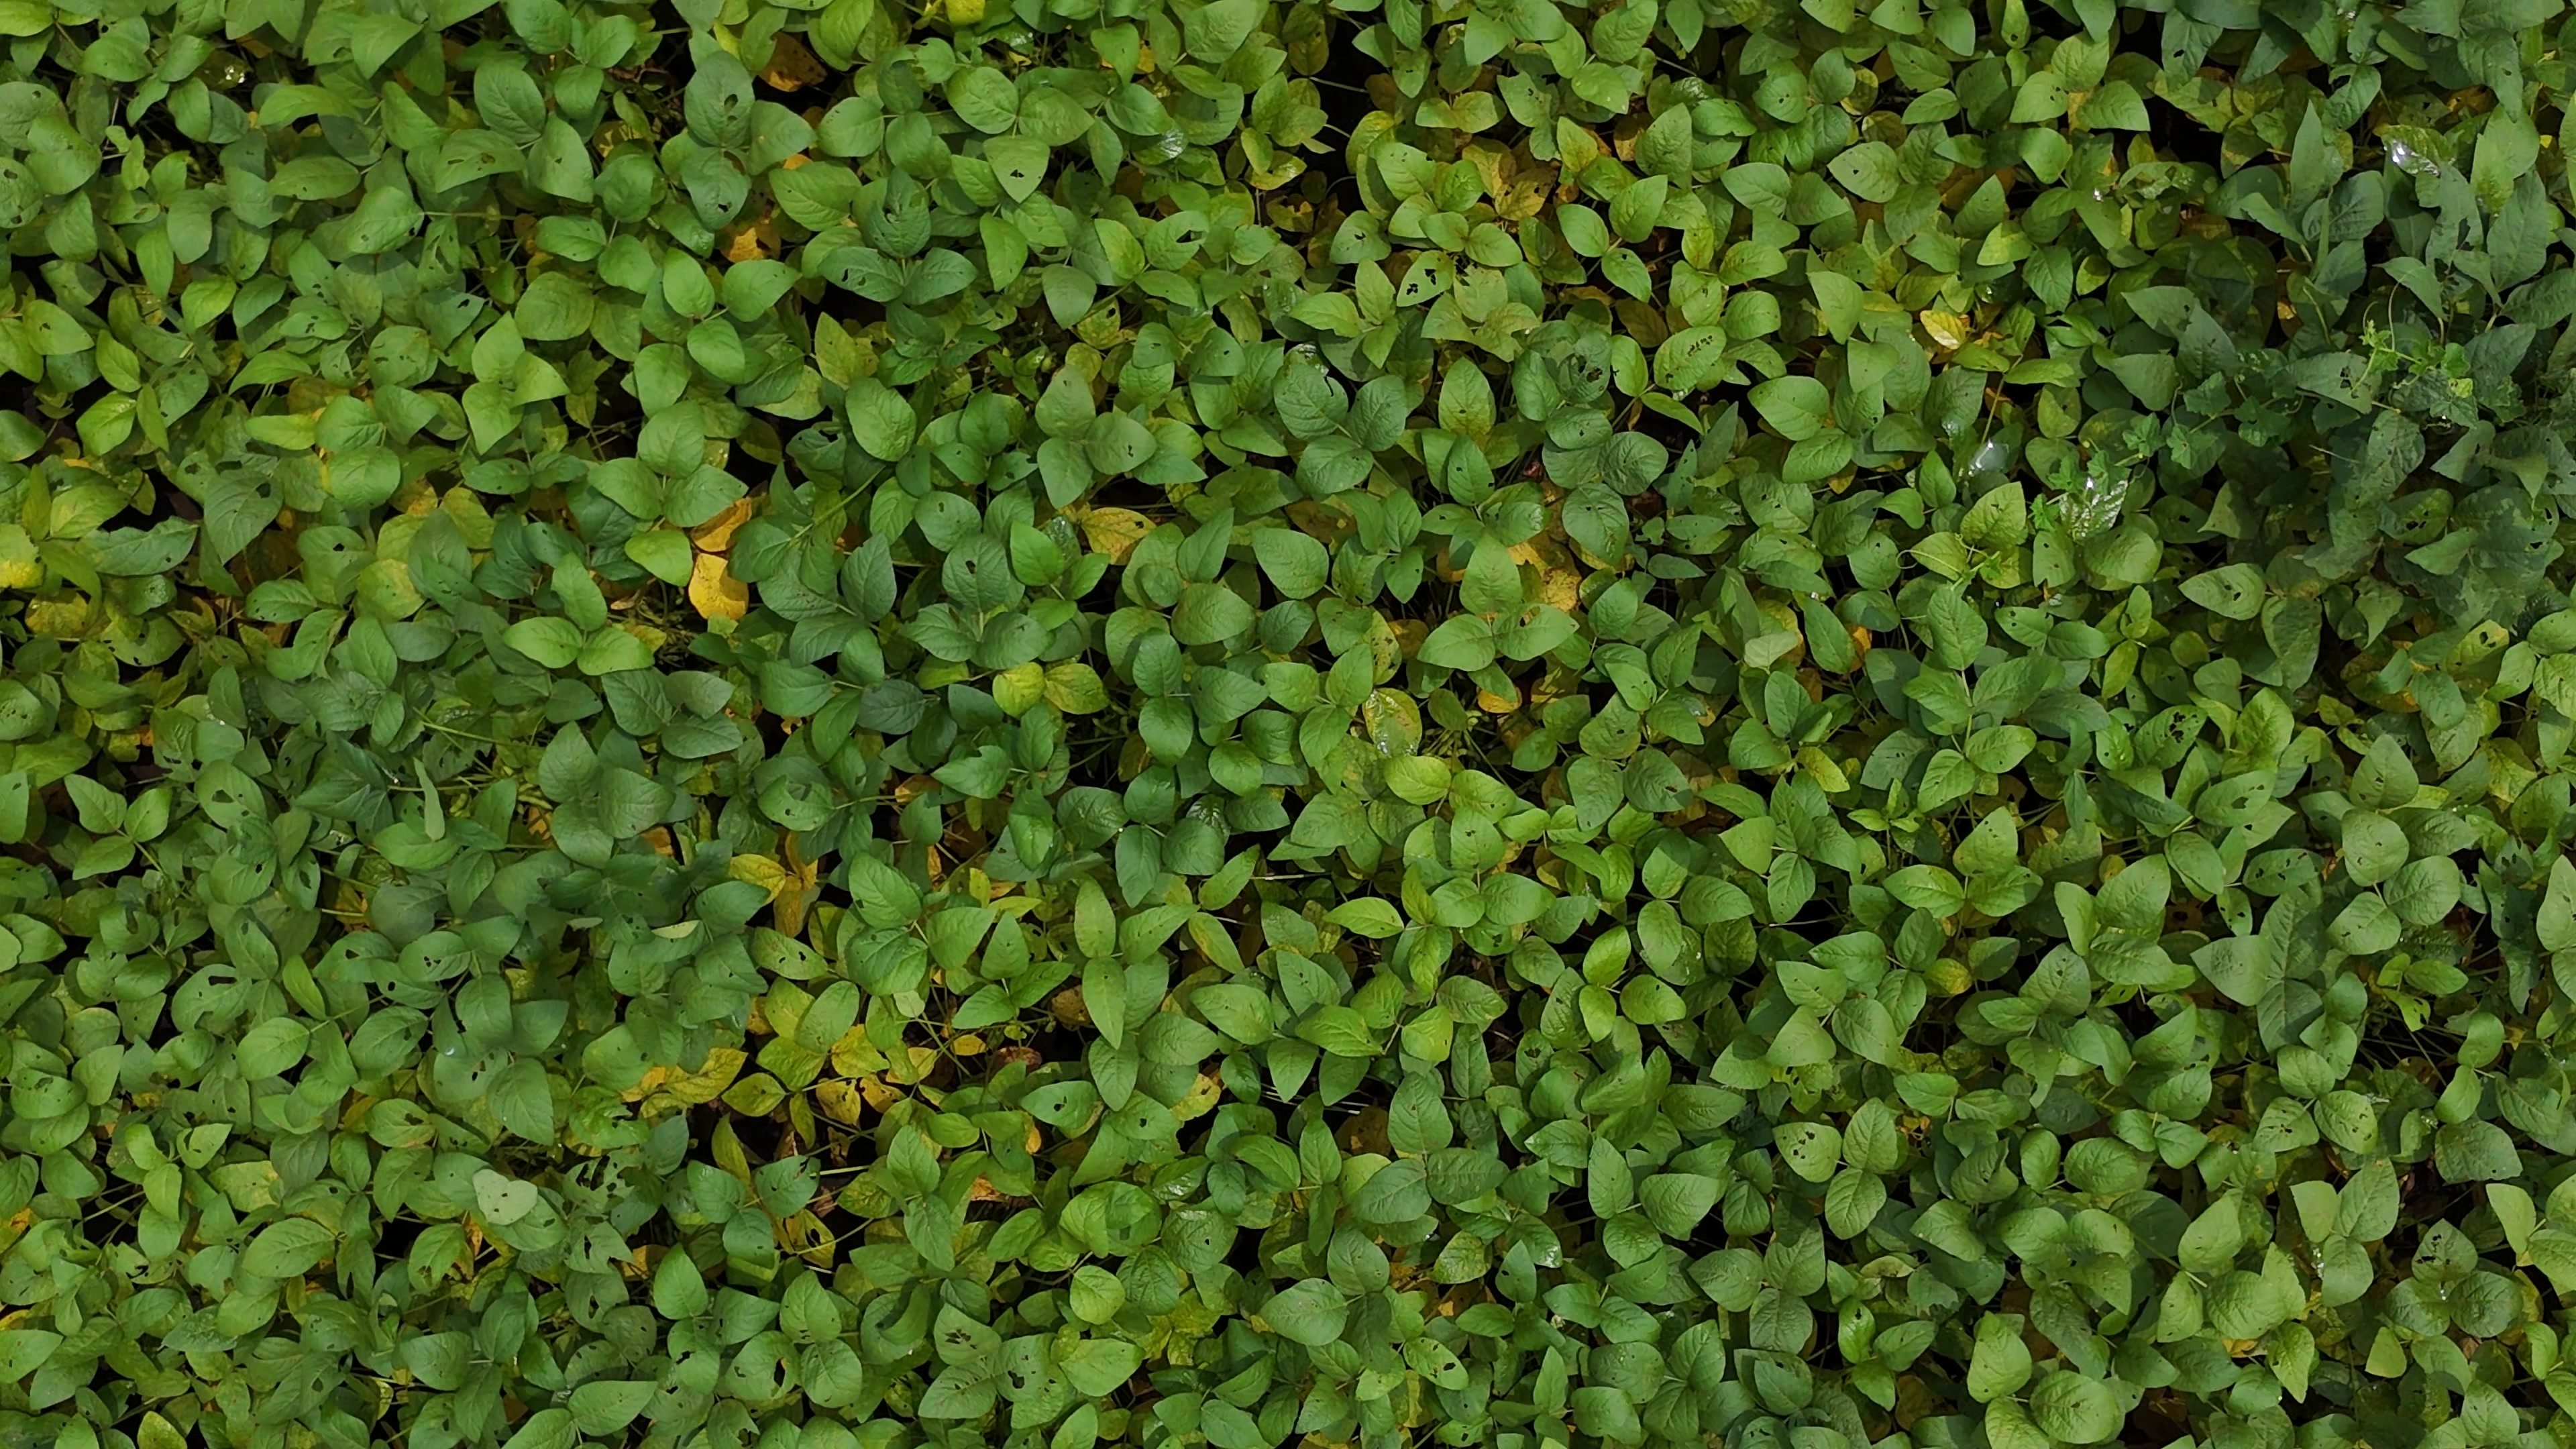
Label: Mosaic